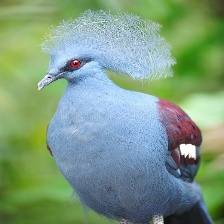
Species: VICTORIA CROWNED PIGEON
Scientific name: GOURA VICTORIA